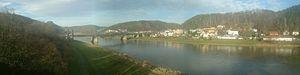
Rathmannsdorf est une commune de Saxe, située dans l'arrondissement de Suisse-Saxonne-Monts-Métallifères-de-l'Est, dans le district de Dresde et à deux kilomètres de Bad Schandau.